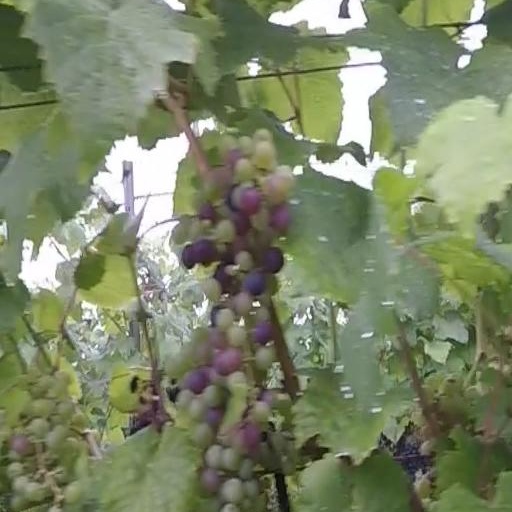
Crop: grape